Memorial City, Houston

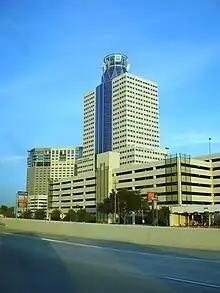
Memorial Hermann Memorial City Medical Center

The Memorial Hermann Memorial City Medical Center opened in 1971 as Memorial City General Hospital, taking its current name in 1988. It has 527 beds and cares for over 25,000 patients per year.